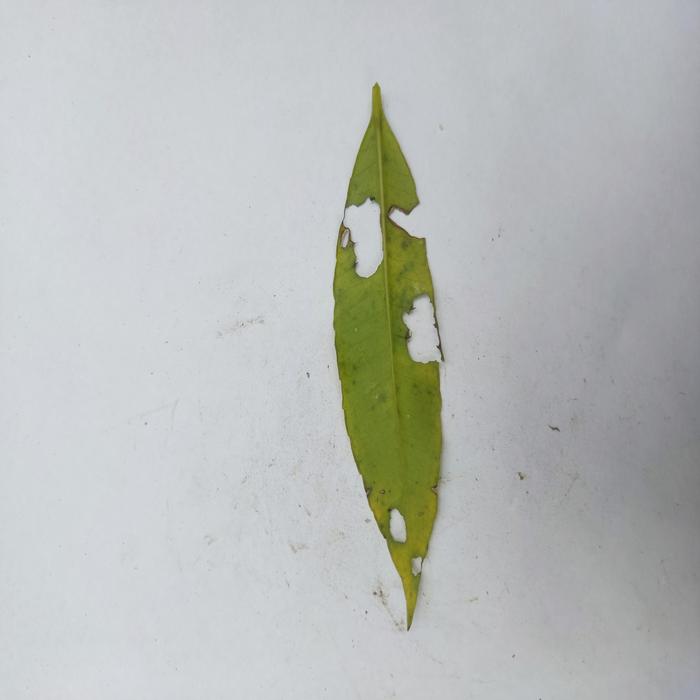
Crop: Hog Plum
Leaf condition: Anthracnose